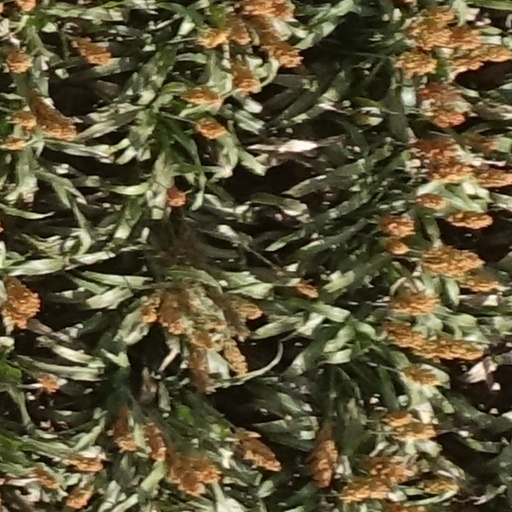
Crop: sorghum